Vígríðr

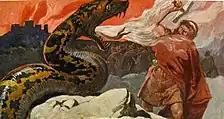
The battle at Vígríðr raging behind them, the serpent Jörmungandr confronts the god Thor in an illustration (1905) by Emil Doepler.

In the "Prose Edda" book "Gylfaginning", the enthroned figure of High foretells the events of Ragnarök. High says the Muspell's forces will gather at the field Vígríðr, a field which he adds is "a hundred leagues in each direction". Then the monstrous wolf Fenrir and the immense serpent Jörmungandr will arrive. By that time, the jötunn Hrym with all of the frost-jötnar and Loki with "all Hel's people" will have also arrived.